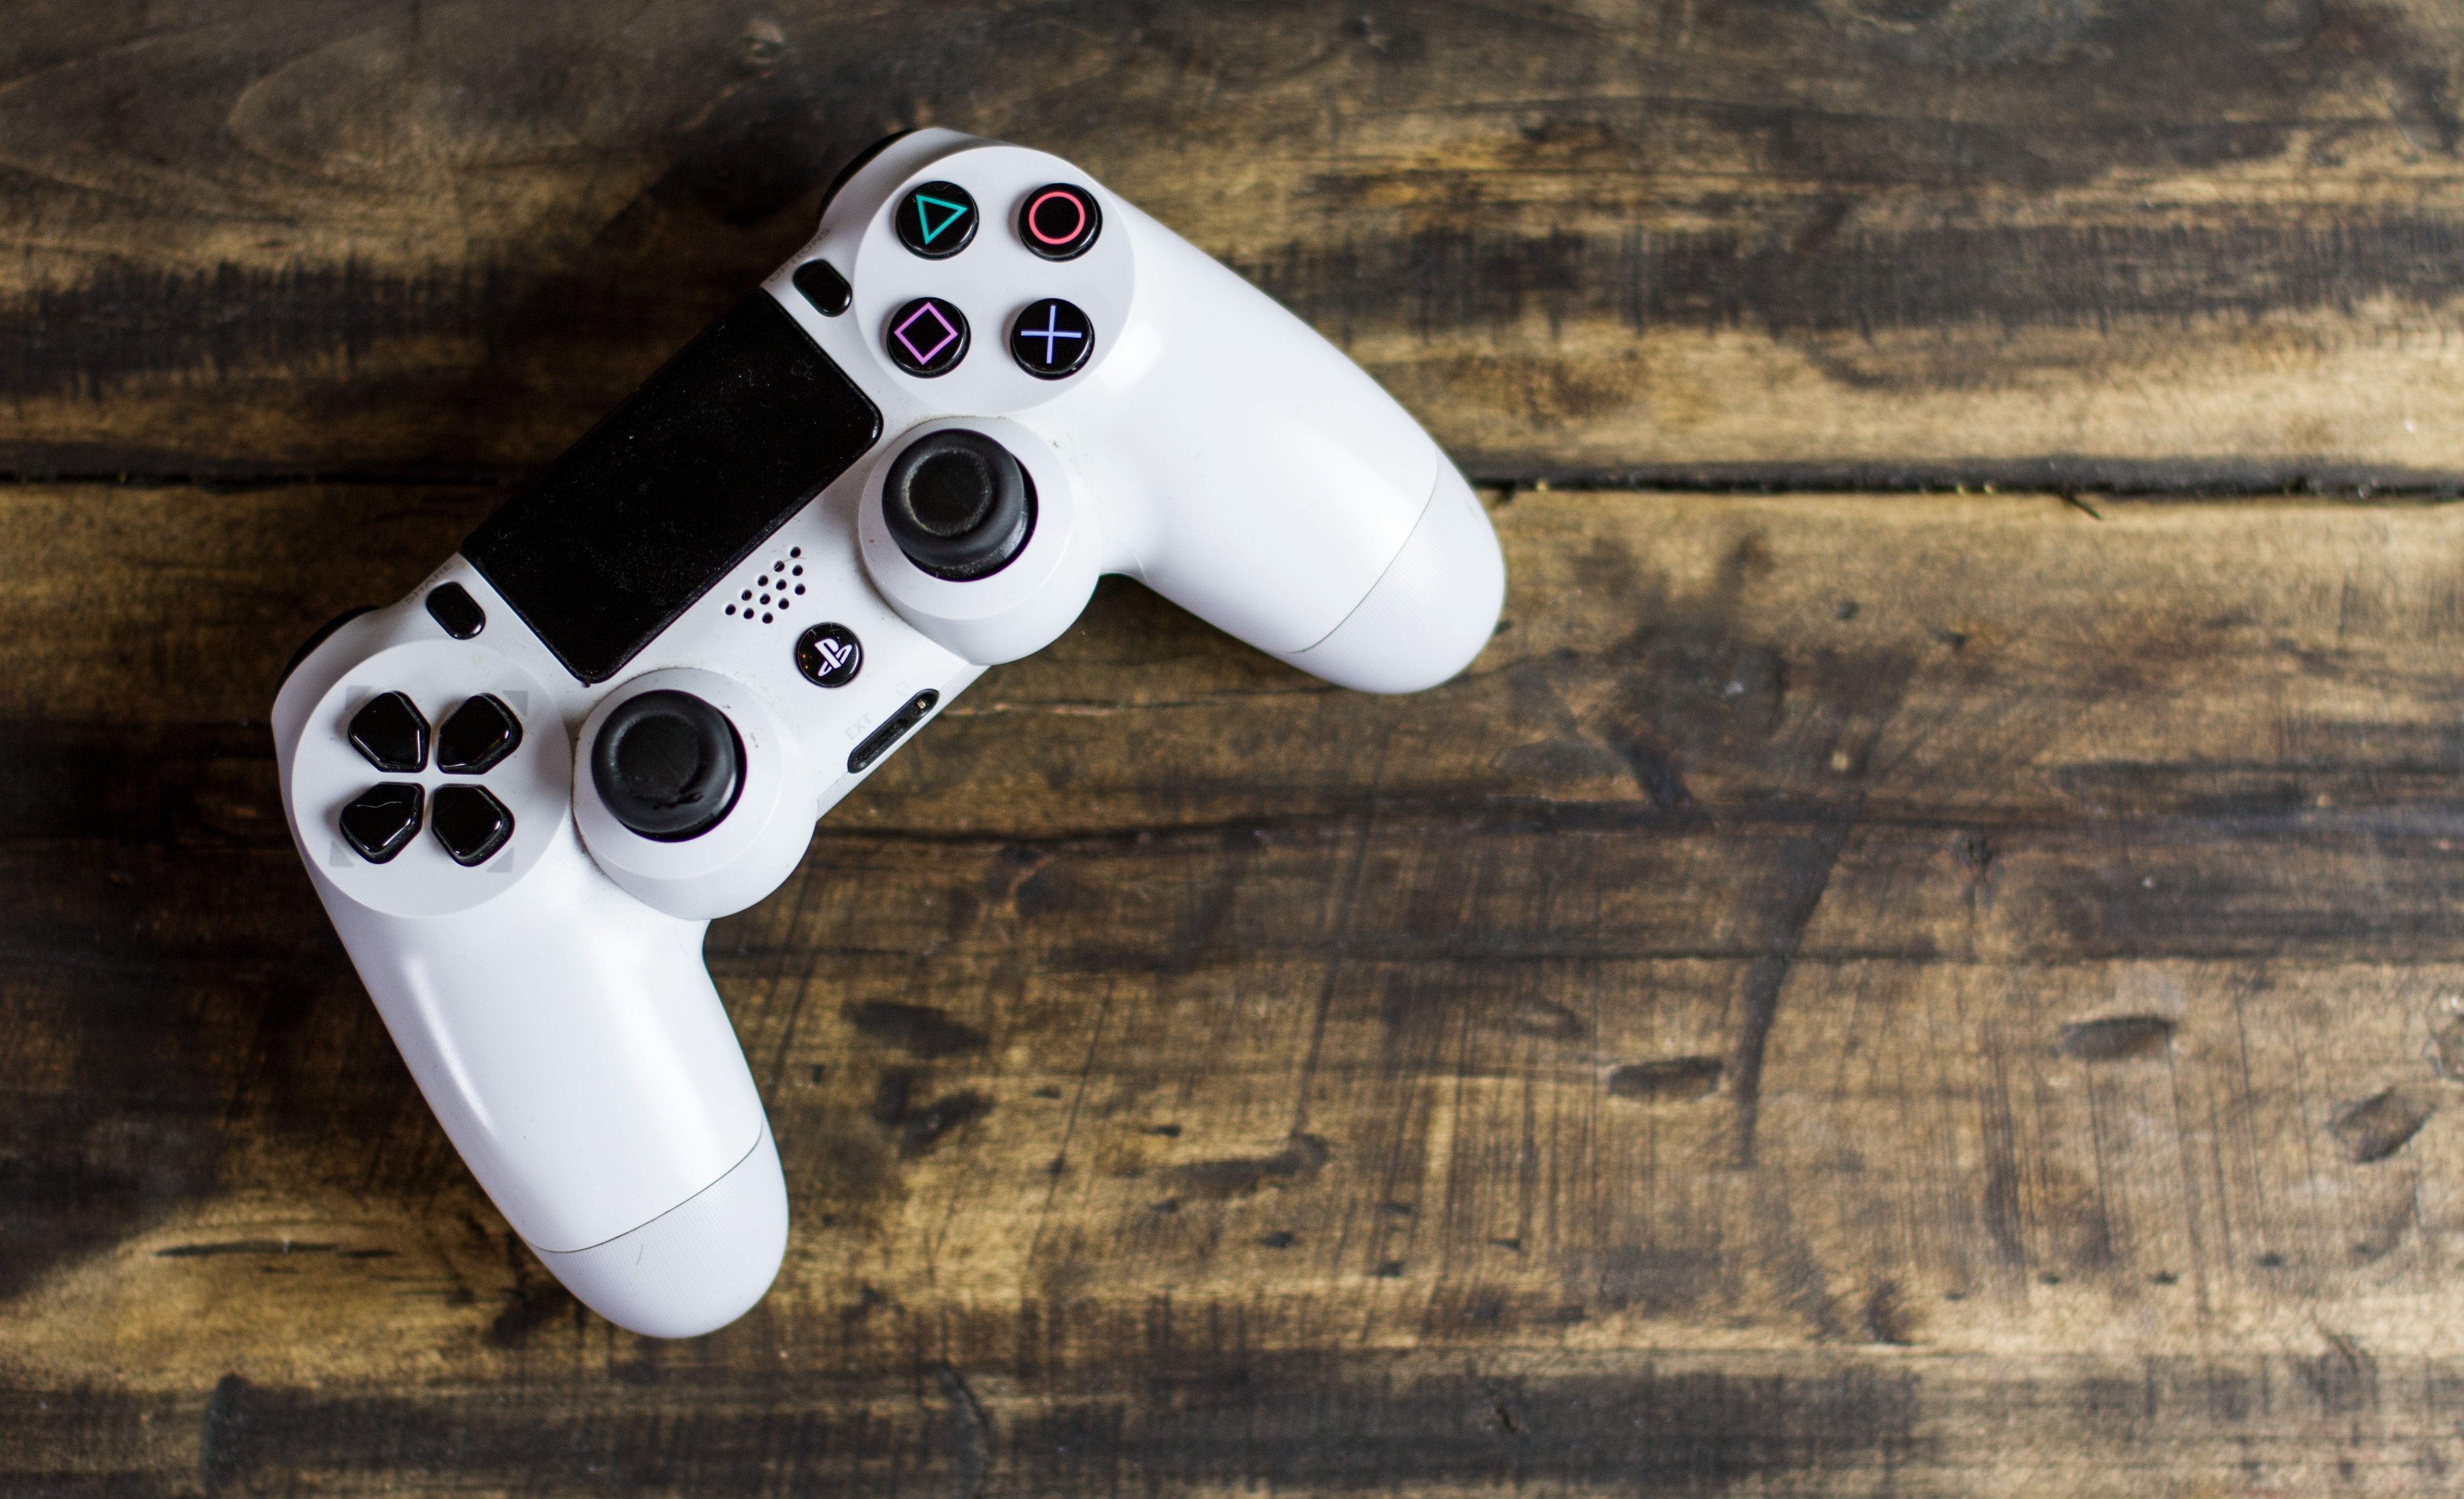
hand, screen, technology, white, joystick, controller, play, recreation, remote, equipment, action, gadget, television, tv, leisure, player, electronic, video, fun, control, hardware, console, buttons, games, gaming, entertainment, pad, playstation, accessory, joypad, game controller, gamepad